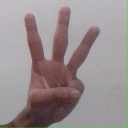
अक्षर: व